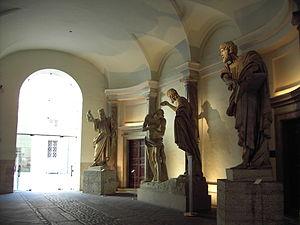
Le Baptême du Christ est une sculpture d'art chrétien en marbre de 1634, chef-d'œuvre baroque du sculpteur italien Francesco Mochi sur le thème biblique du baptême du Christ par Saint Jean le Baptiste, exposée à l'église San Giovanni Battista dei Fiorentini de Rome en Italie.